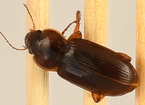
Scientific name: Amara carinata
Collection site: North Sterling NEON (STER), plot STER_031